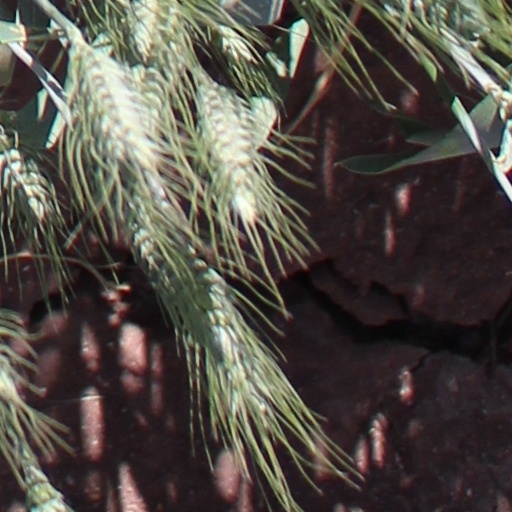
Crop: wheat